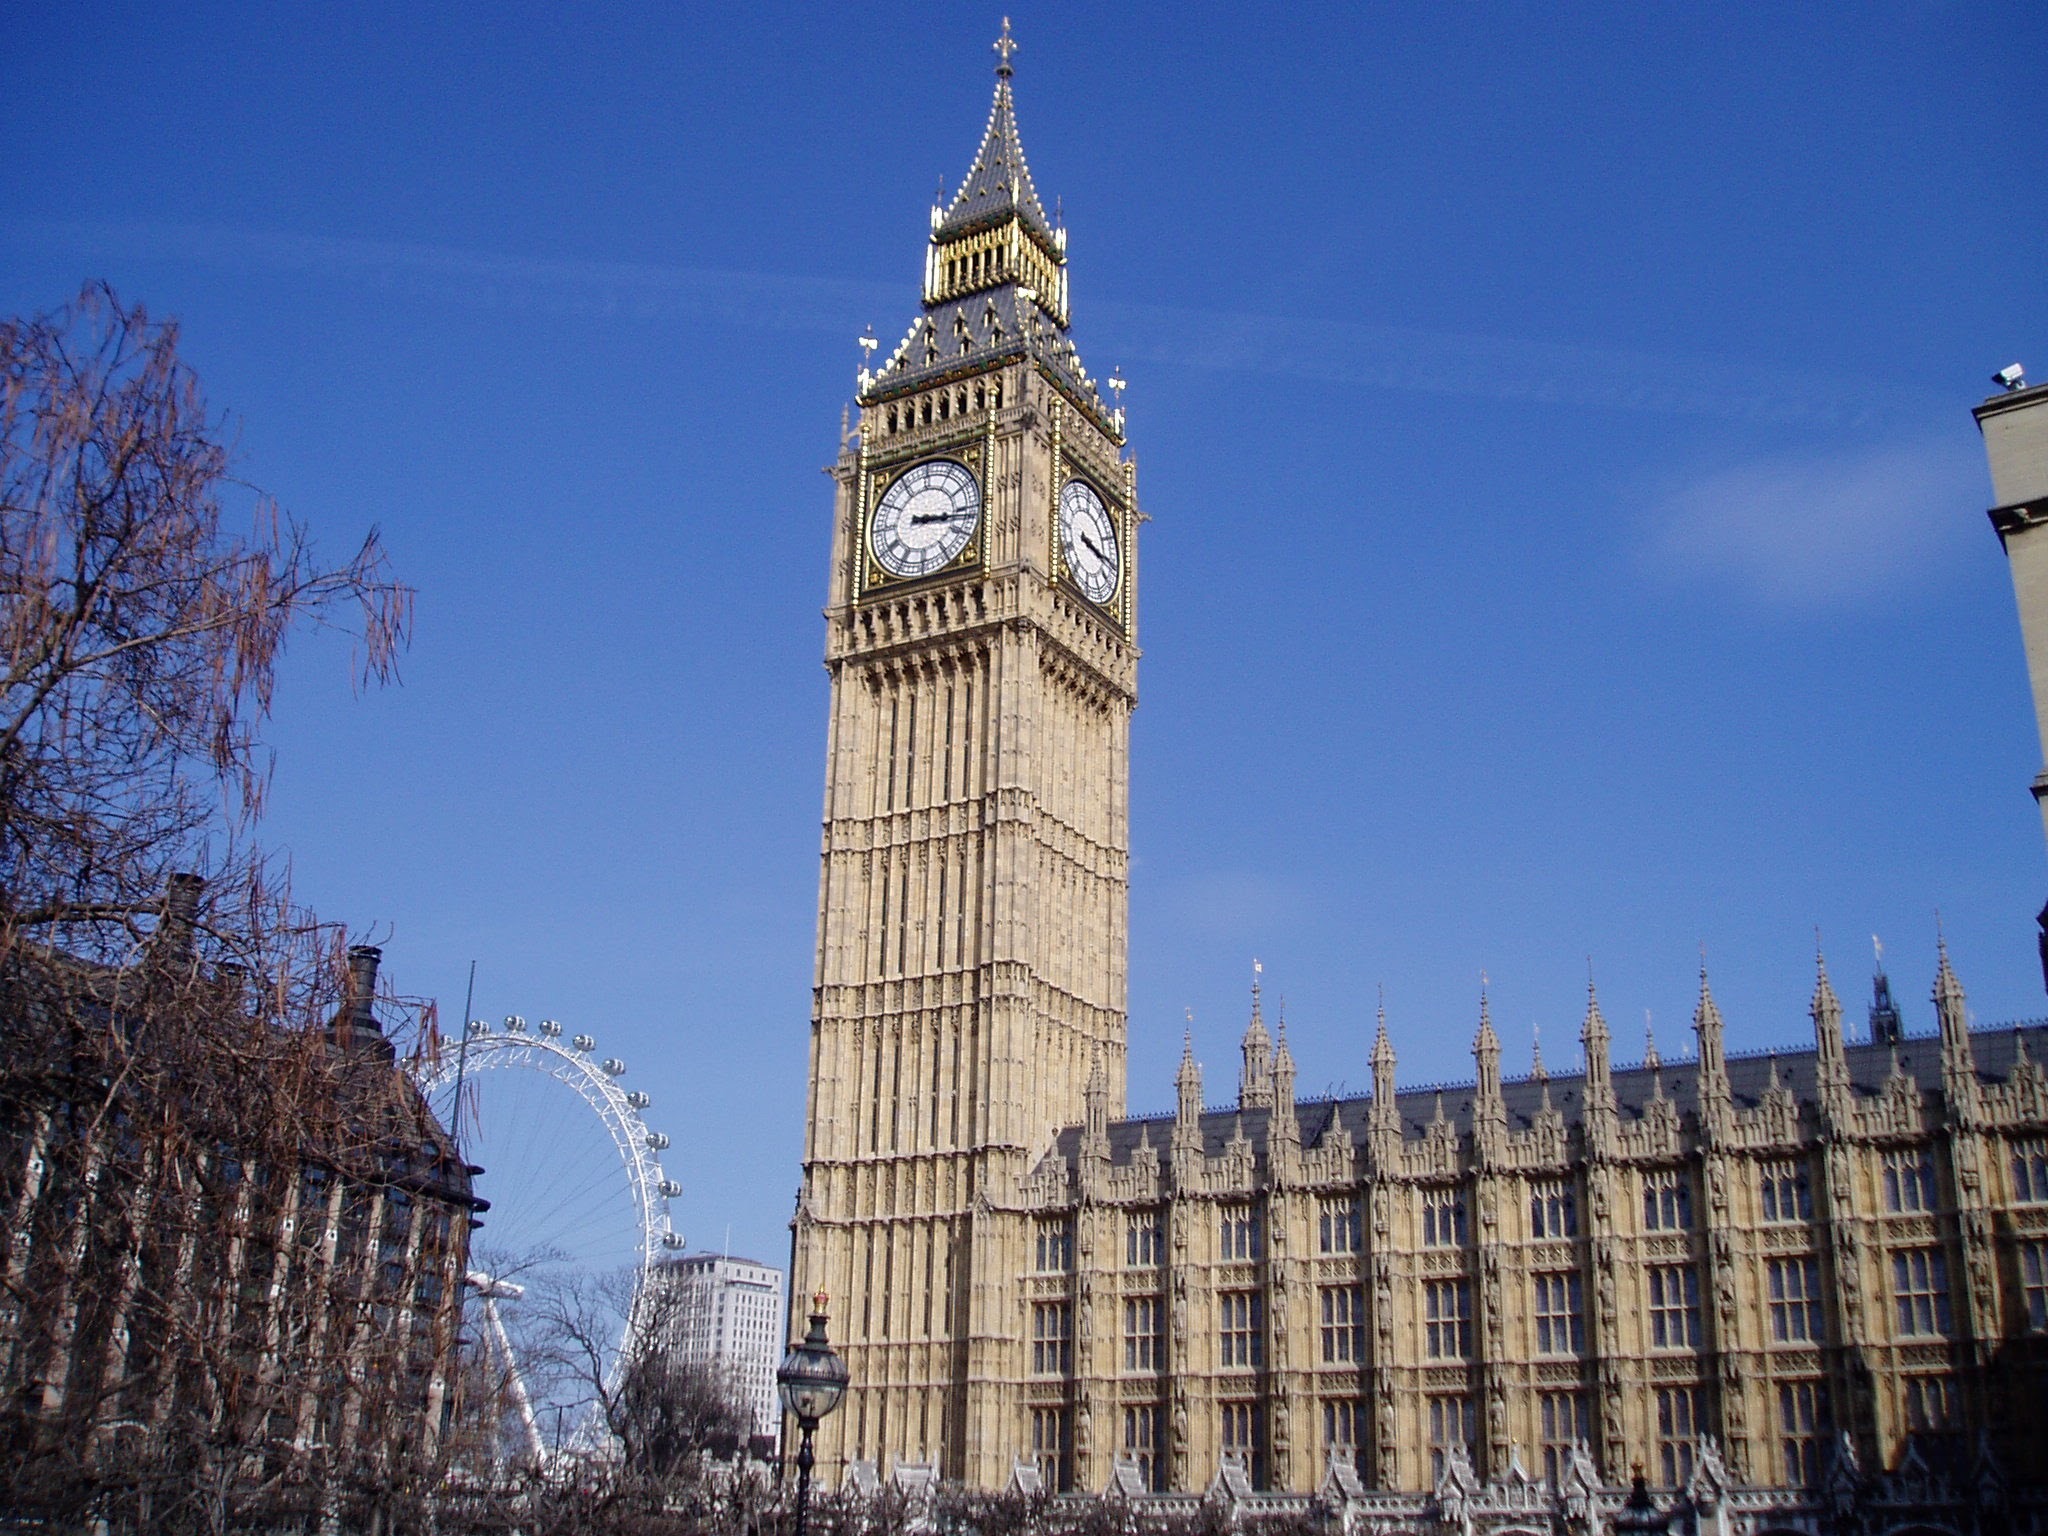
city, skyscraper, cityscape, downtown, tower, landmark, facade, tower block, clock tower, spire, metropolis, tours, urban area